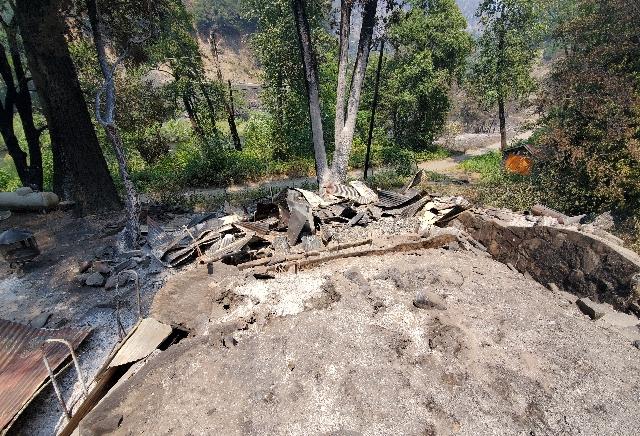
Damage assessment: destroyed